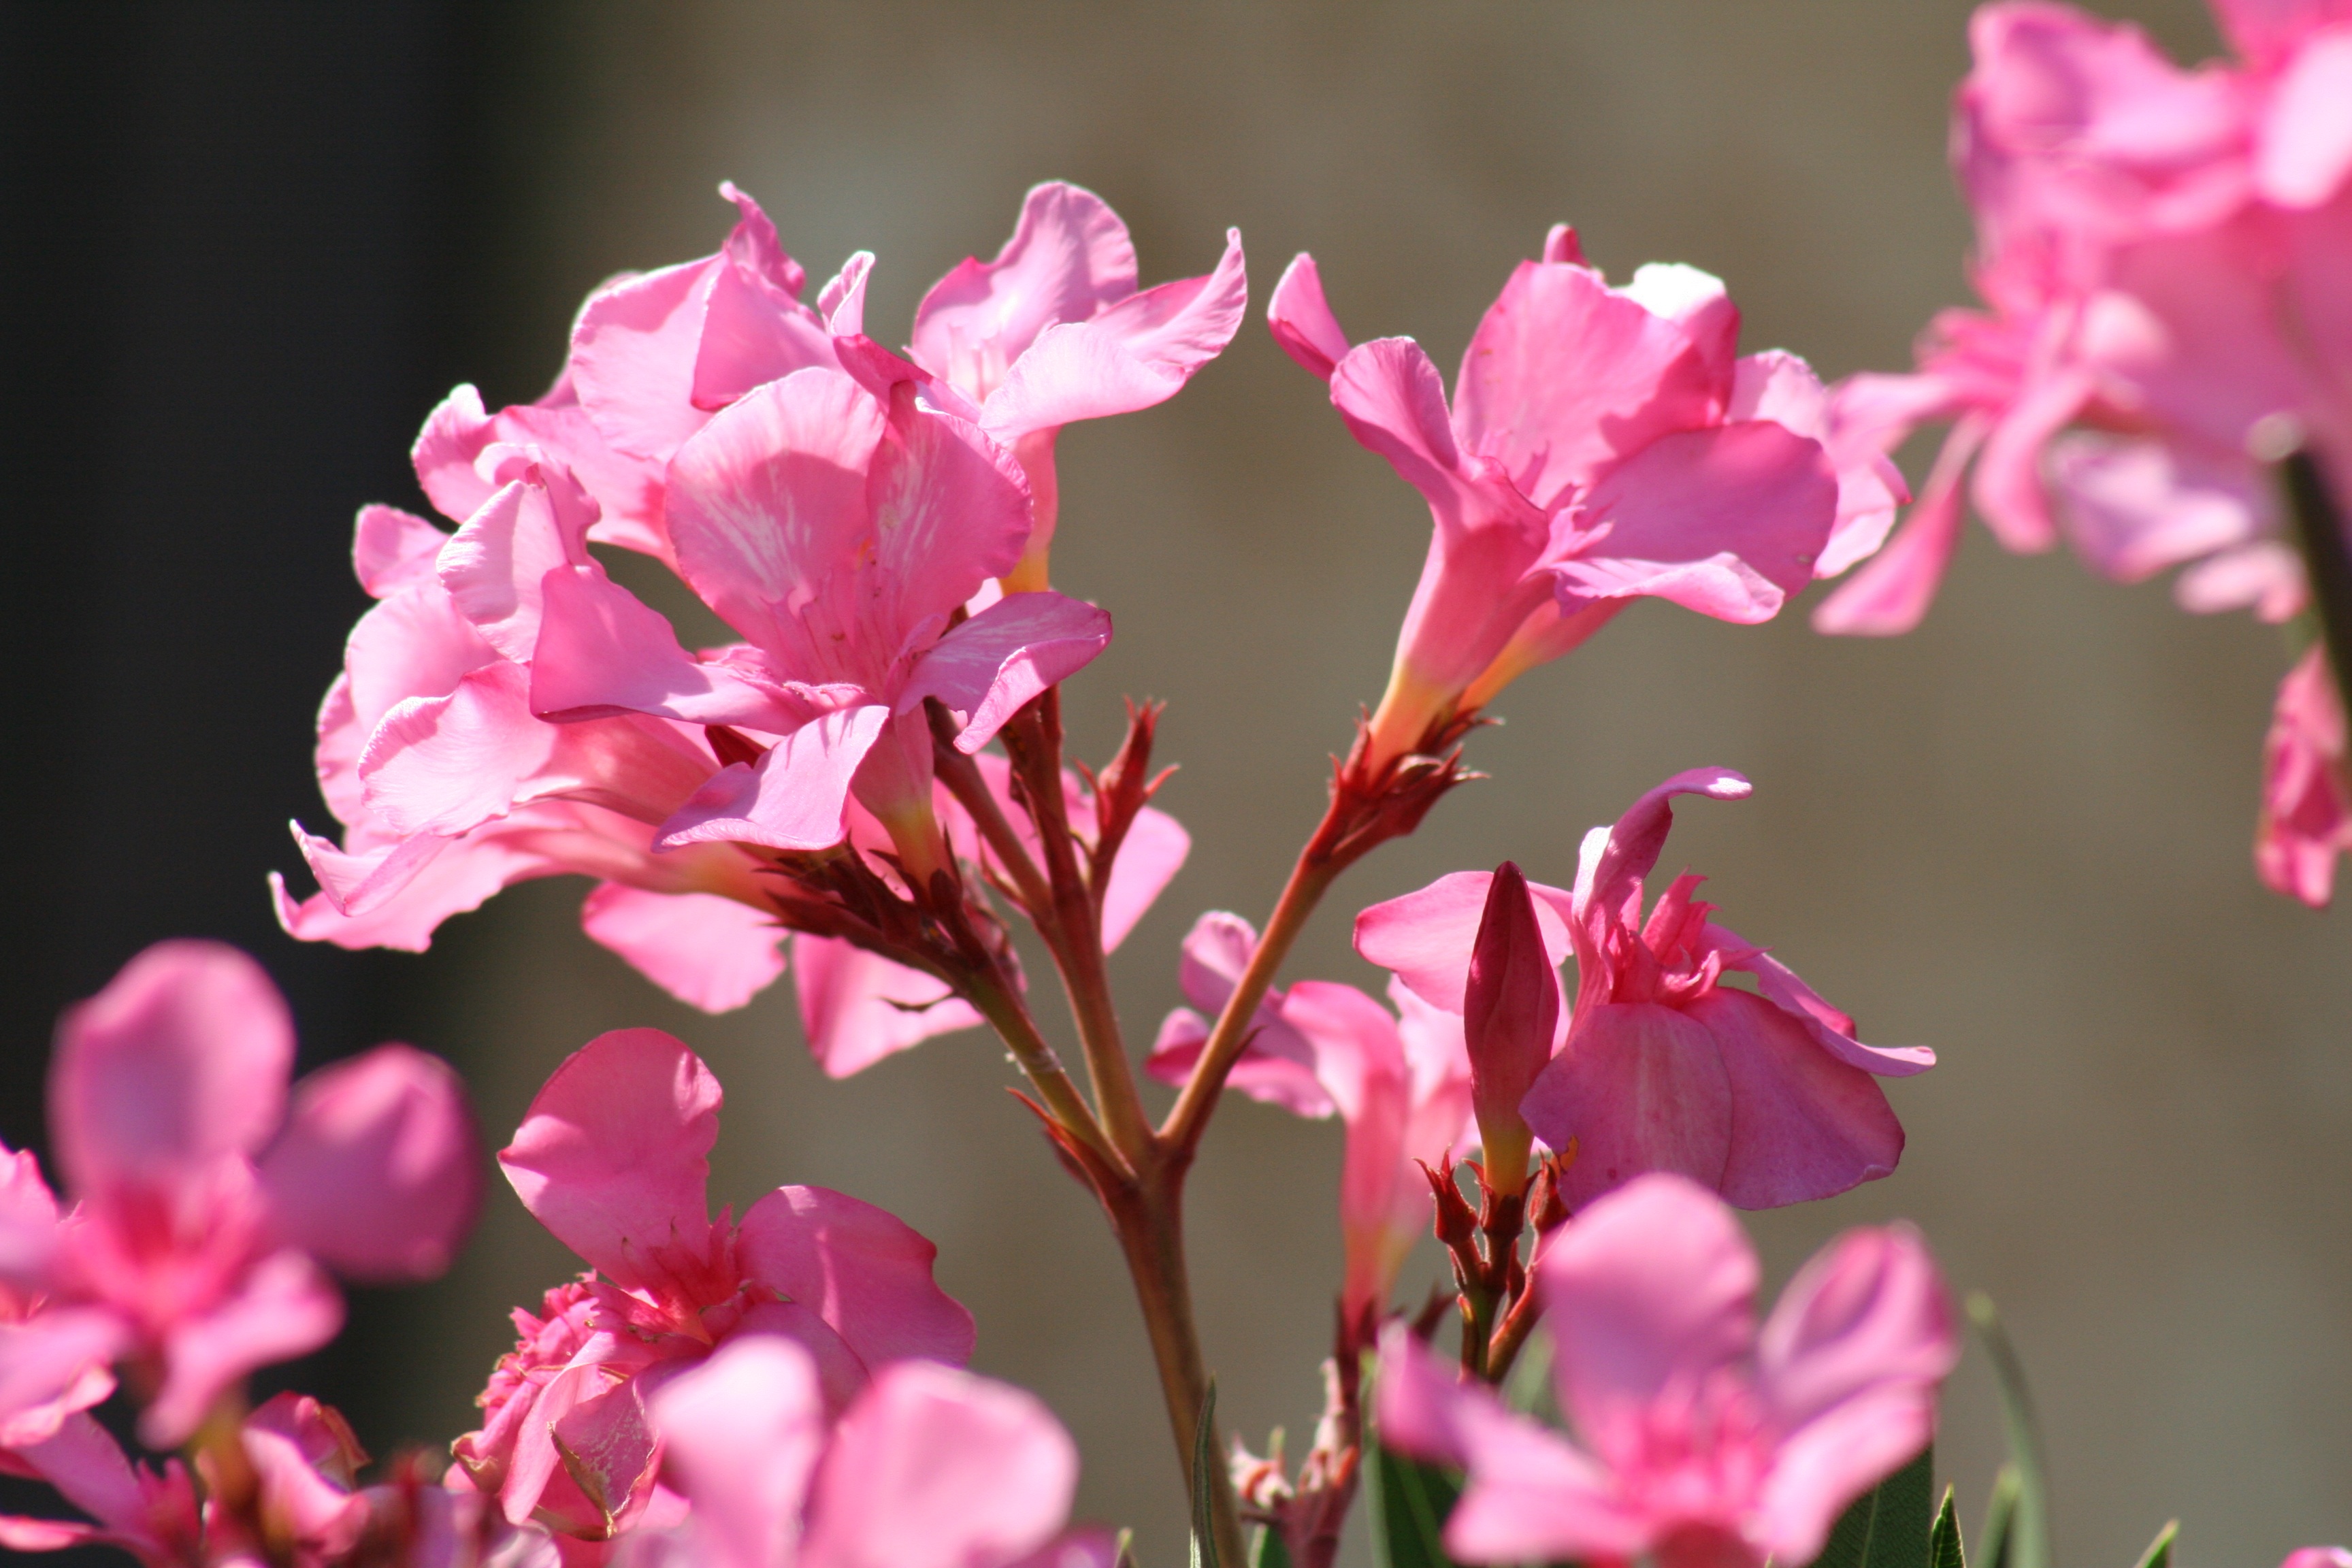
branch, blossom, plant, flower, petal, spring, botany, garden, pink, flora, shrub, azalea, macro photography, flowering plant, annual plant, woody plant, land plant